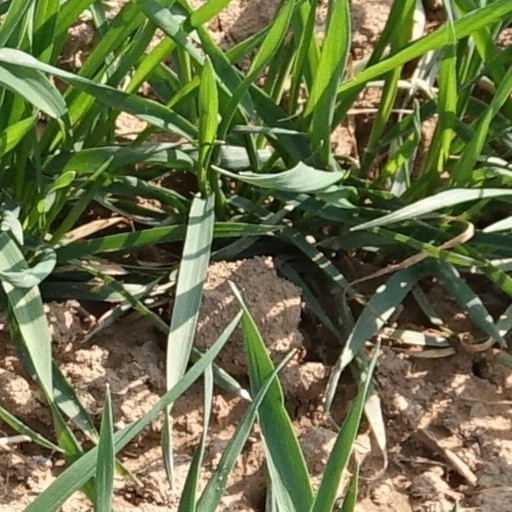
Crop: wheat